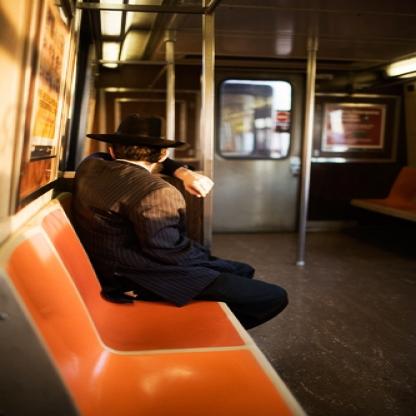
Scene: Indoor